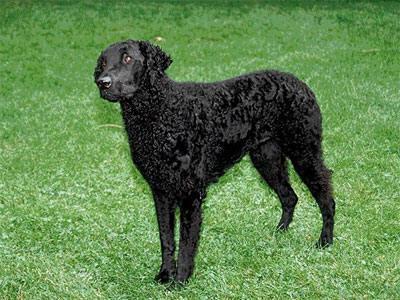
curly-coated_retriever